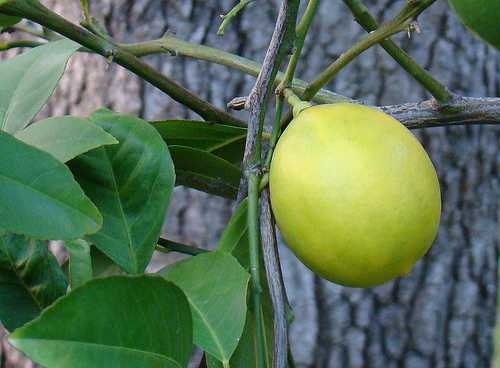
Label: Lemon